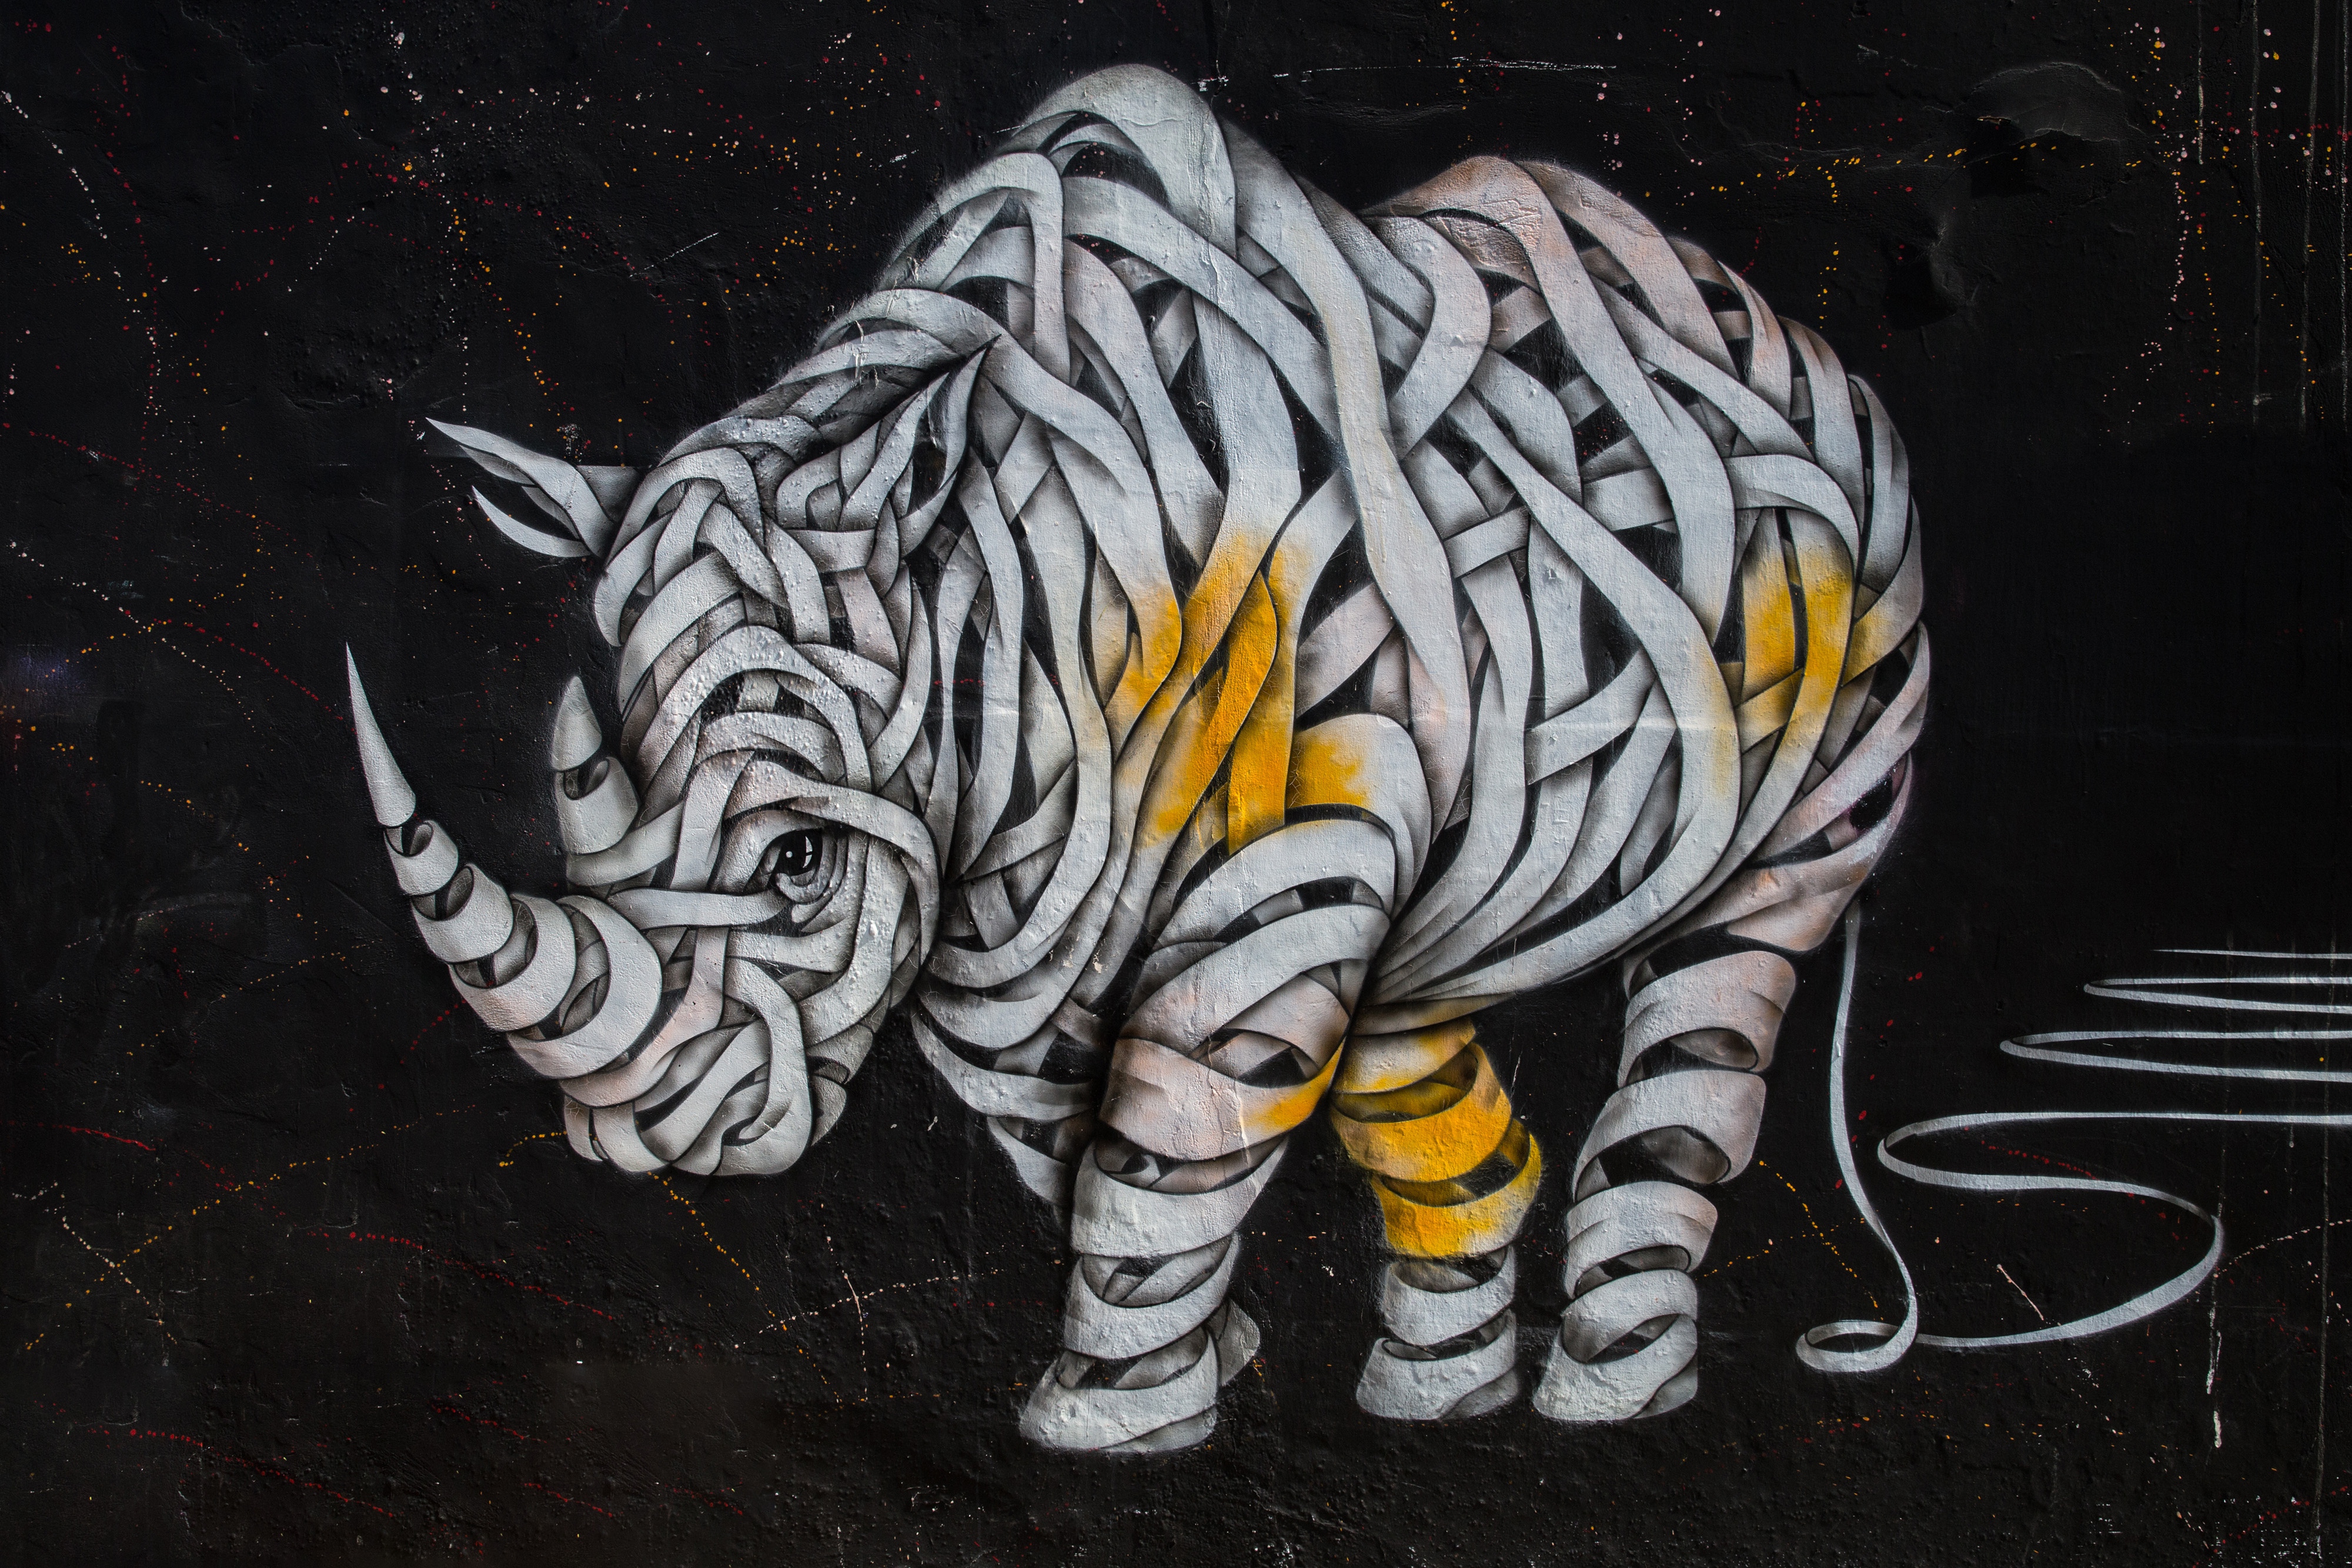
bengal tiger, tiger, street art, art, illustration, felidae, graffiti, wildlife